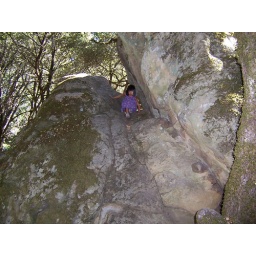
There's a state park near our house with some cool rocks to climb on